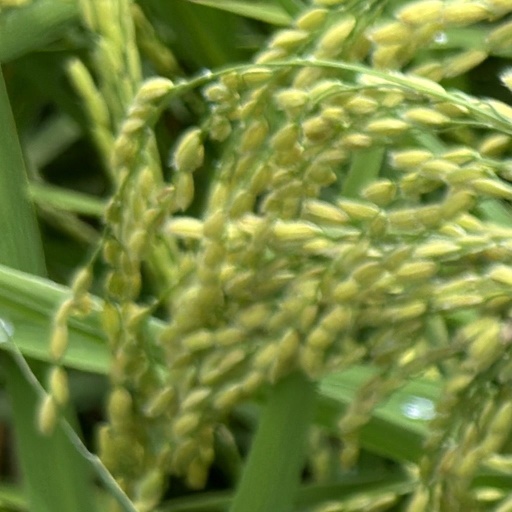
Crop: rice